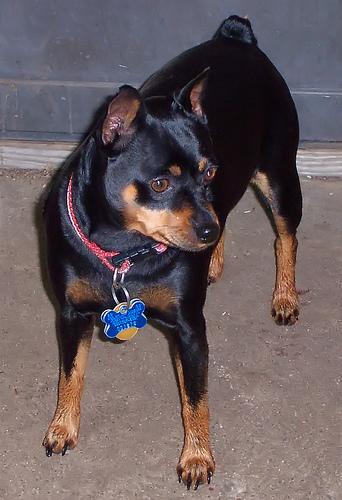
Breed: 561-n000127-miniature_pinscher